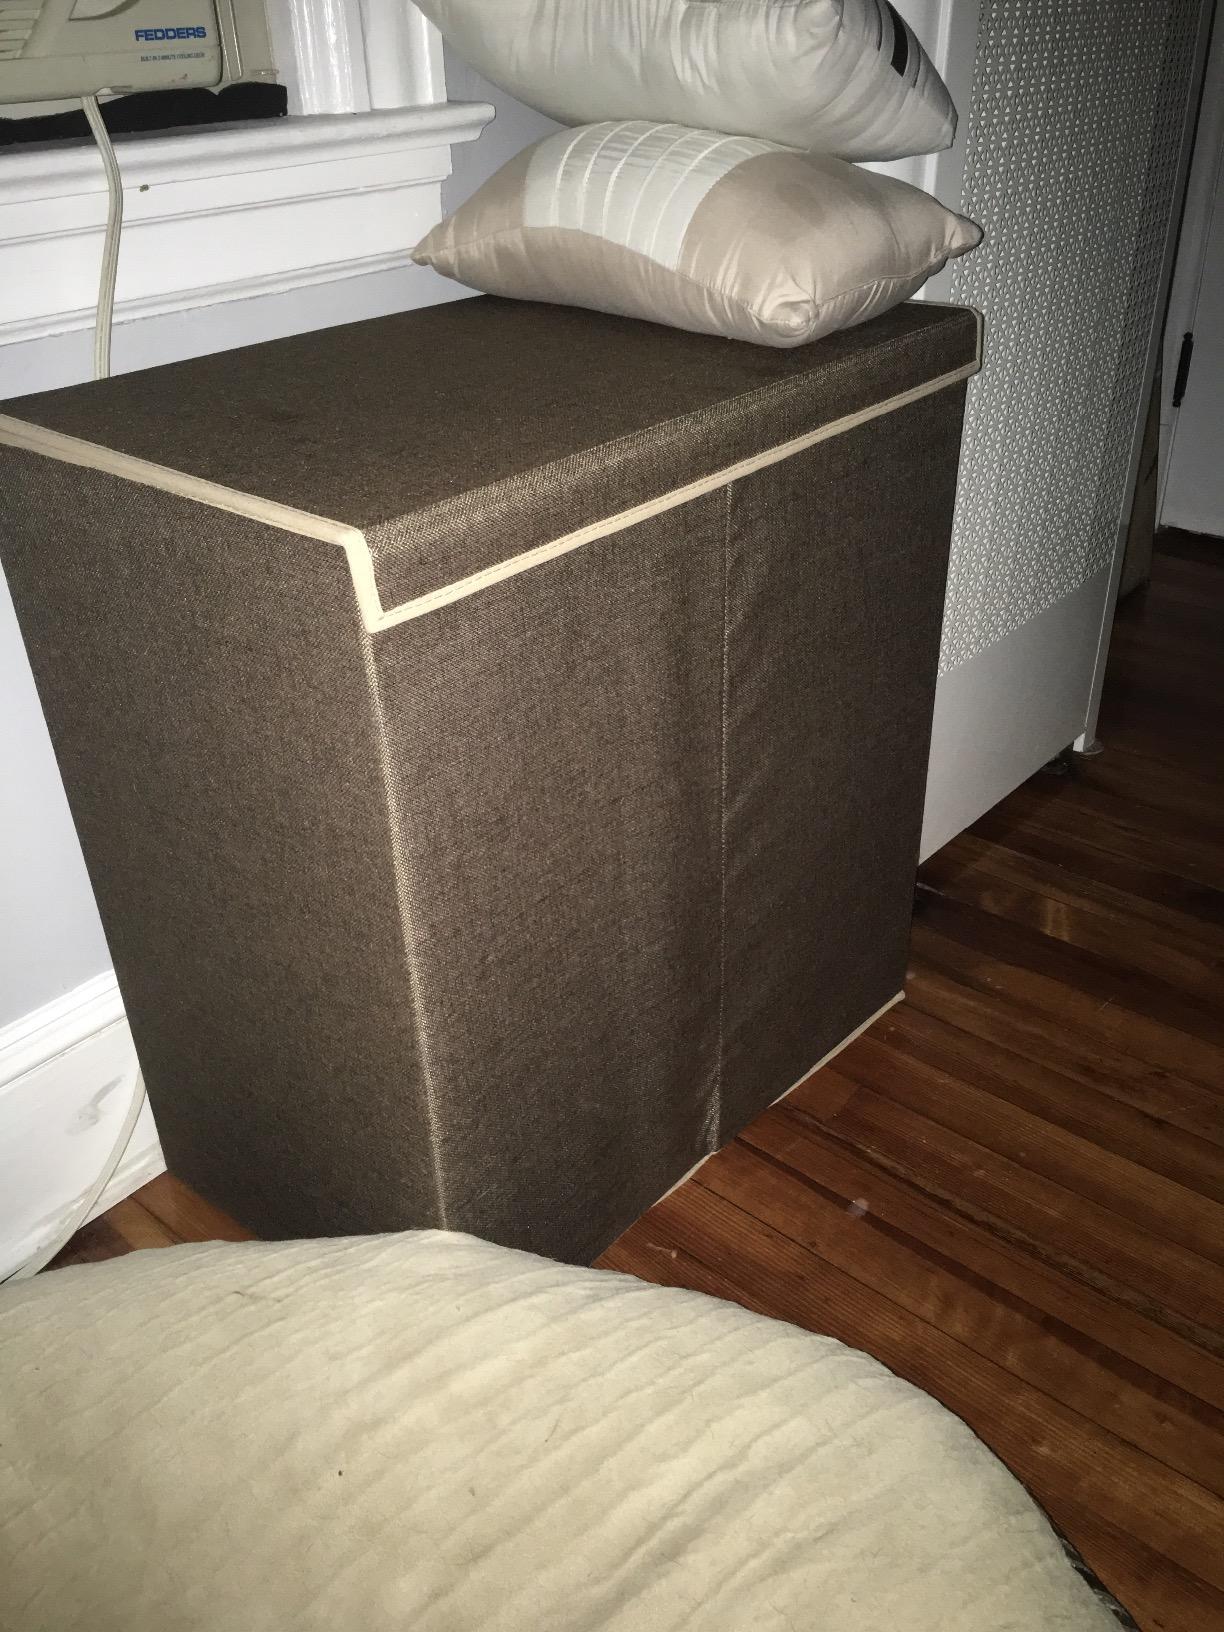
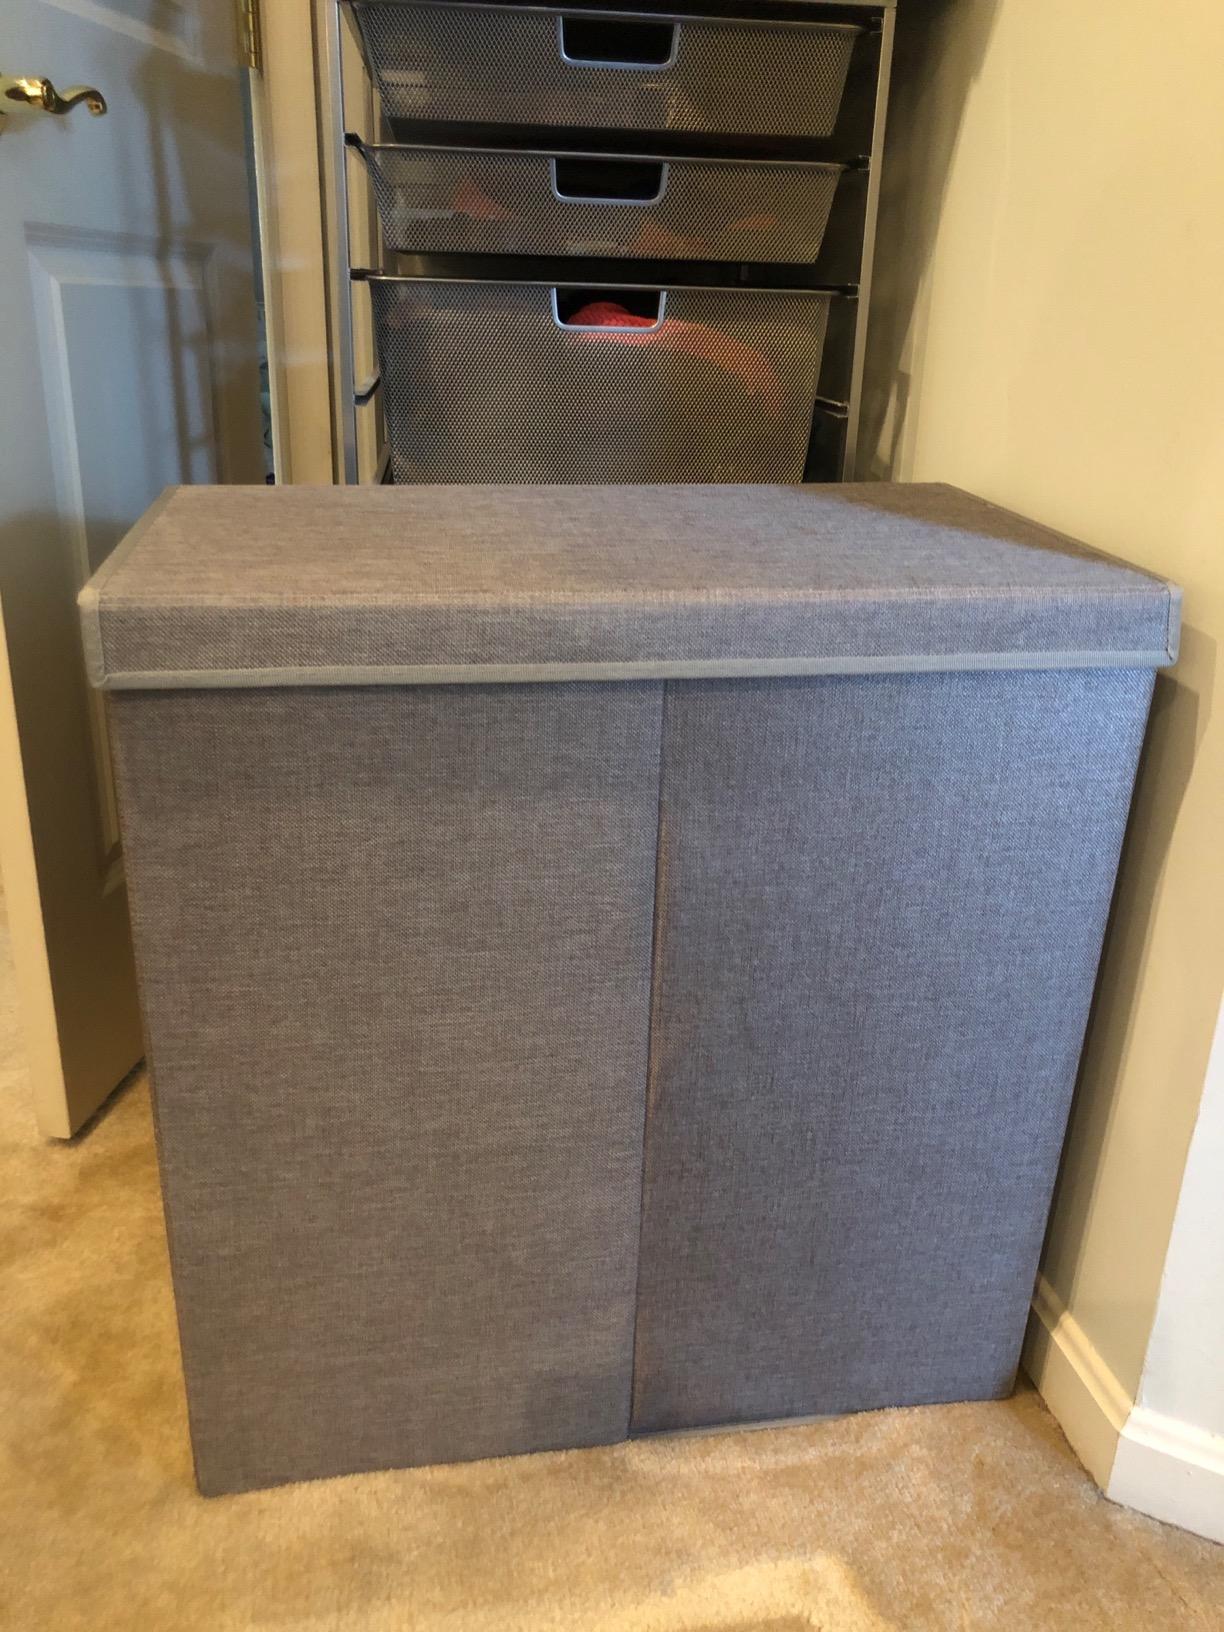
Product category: items_hamper
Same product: no